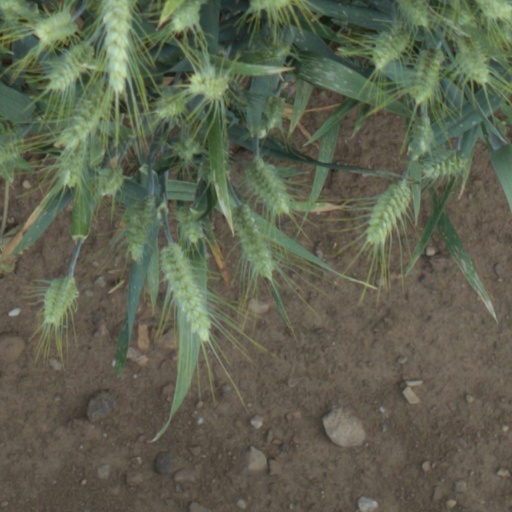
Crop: wheat